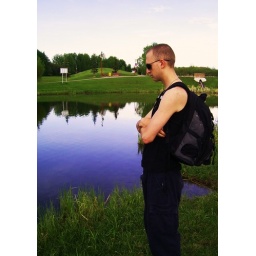
Dom watches the ducks in the pond. Dom and I got on our bikes and brought supper to the park.